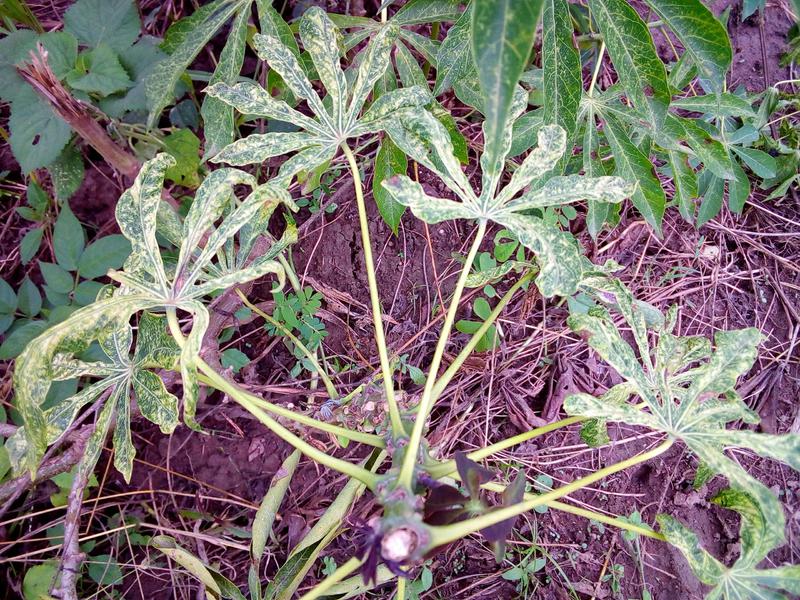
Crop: cassava
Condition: green_mottle